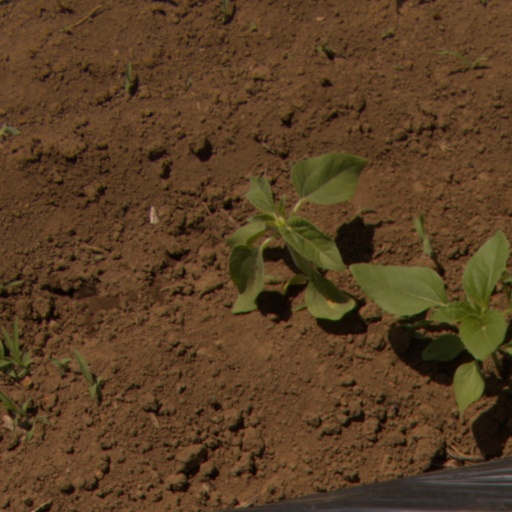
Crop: Jerusalem artichoke